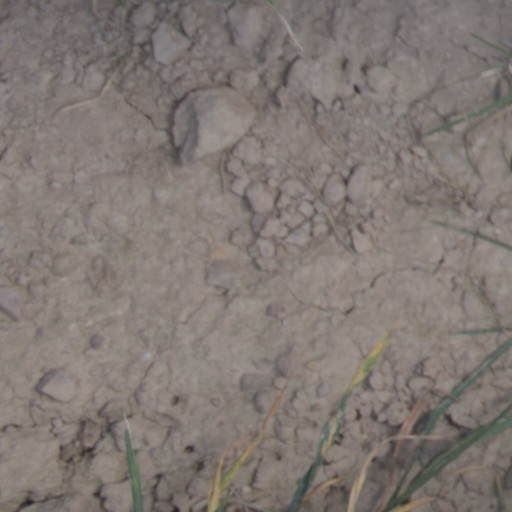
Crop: wheat